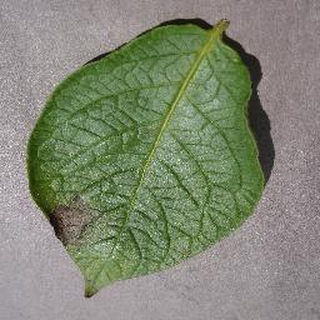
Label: potato_late_blight